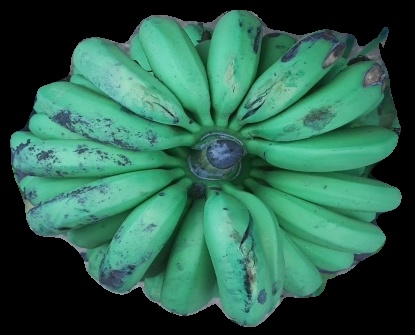
Variety: pachbale
Grade: grade2